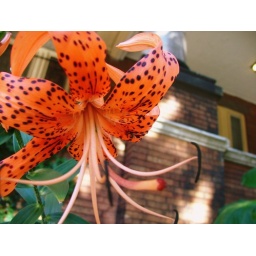
there seem to be lots of orange flowers in my neighborhood.